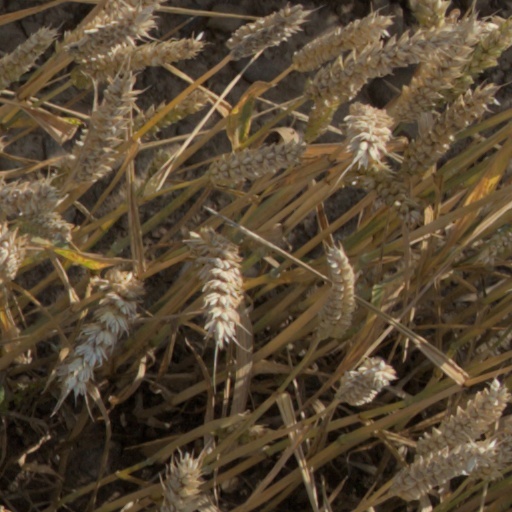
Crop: wheat